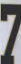
Number: 7